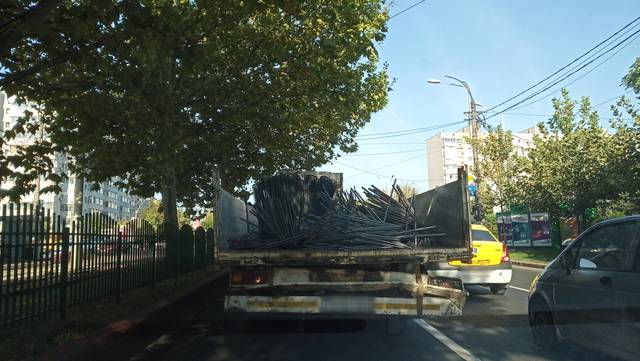
Region: Romania
Coordinates: 44.413, 26.165